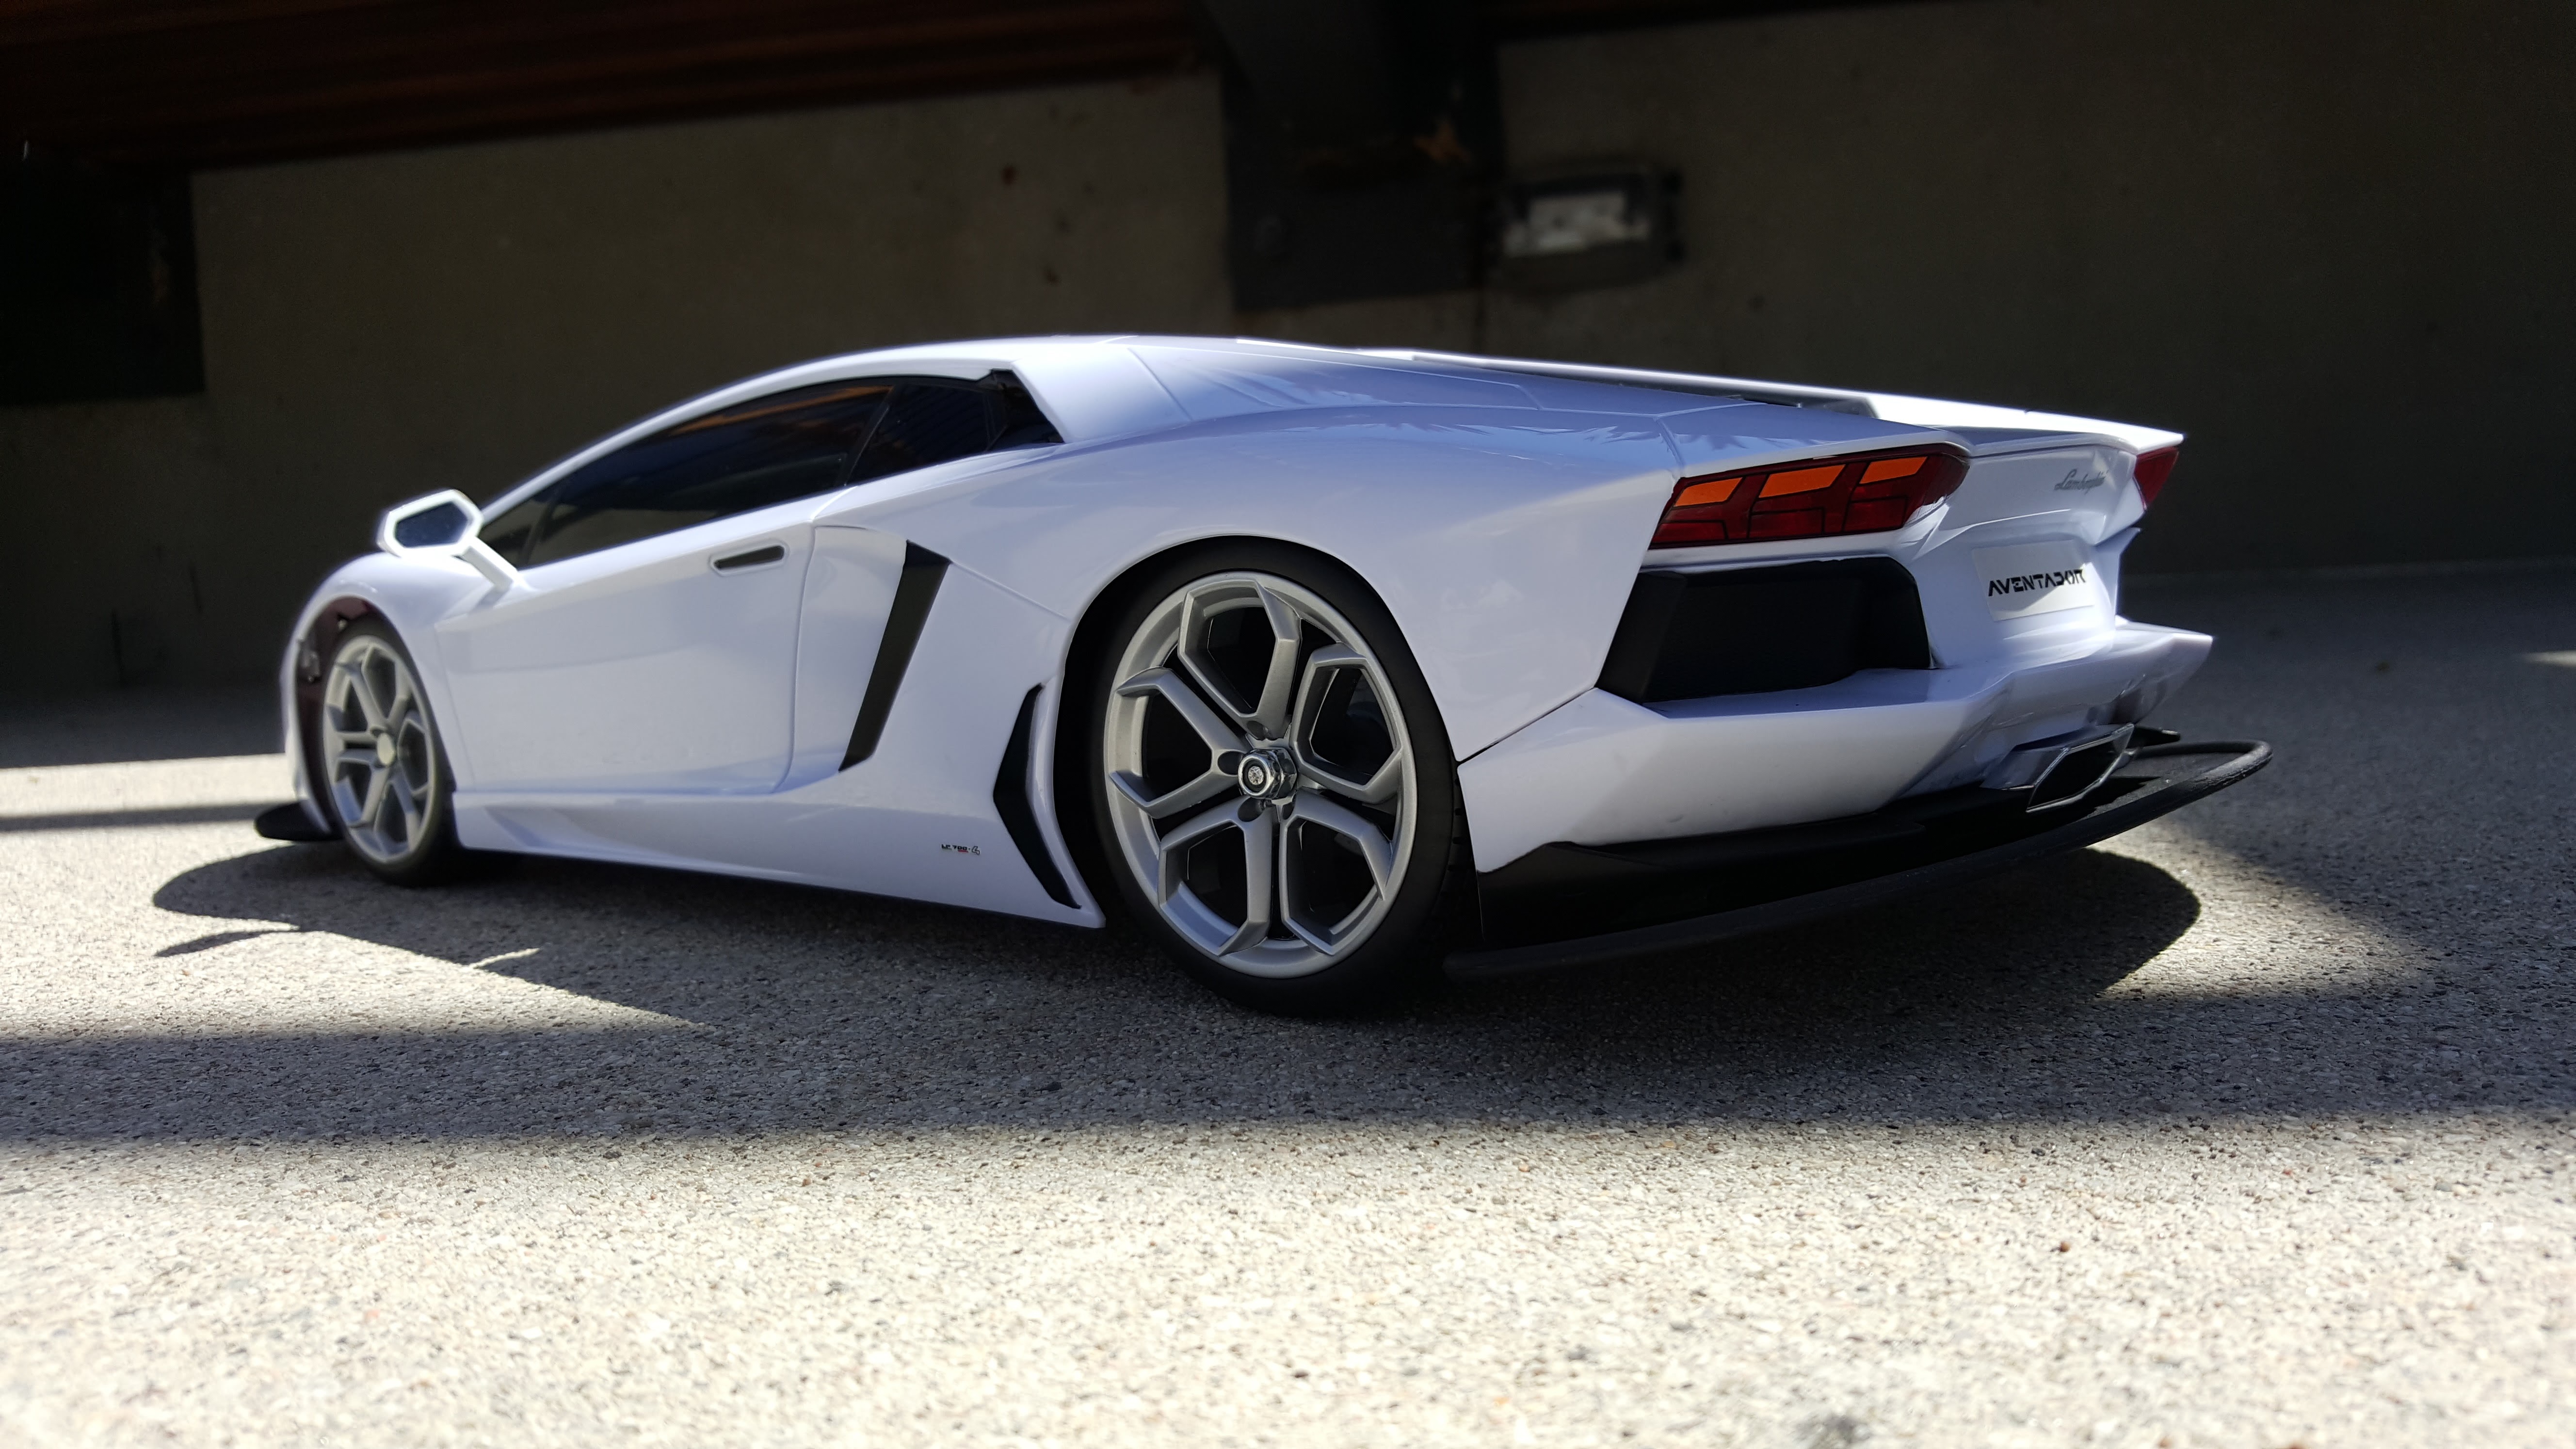
car, wheel, vehicle, drive, auto, automotive, white car, sports car, close up, supercar, lamborghini, angle shot, ferrari toy car, land vehicle, automobile make, automotive design, luxury vehicle, performance car, lamborghini aventador